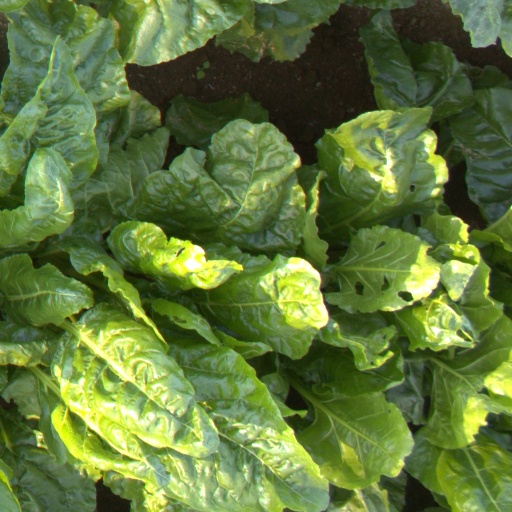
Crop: sugar beet